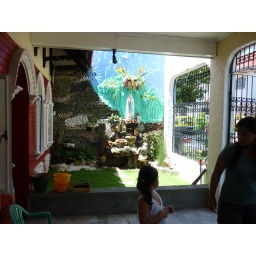
the plastic is still on Mary because the house apparently has not been blessed by the priest yet